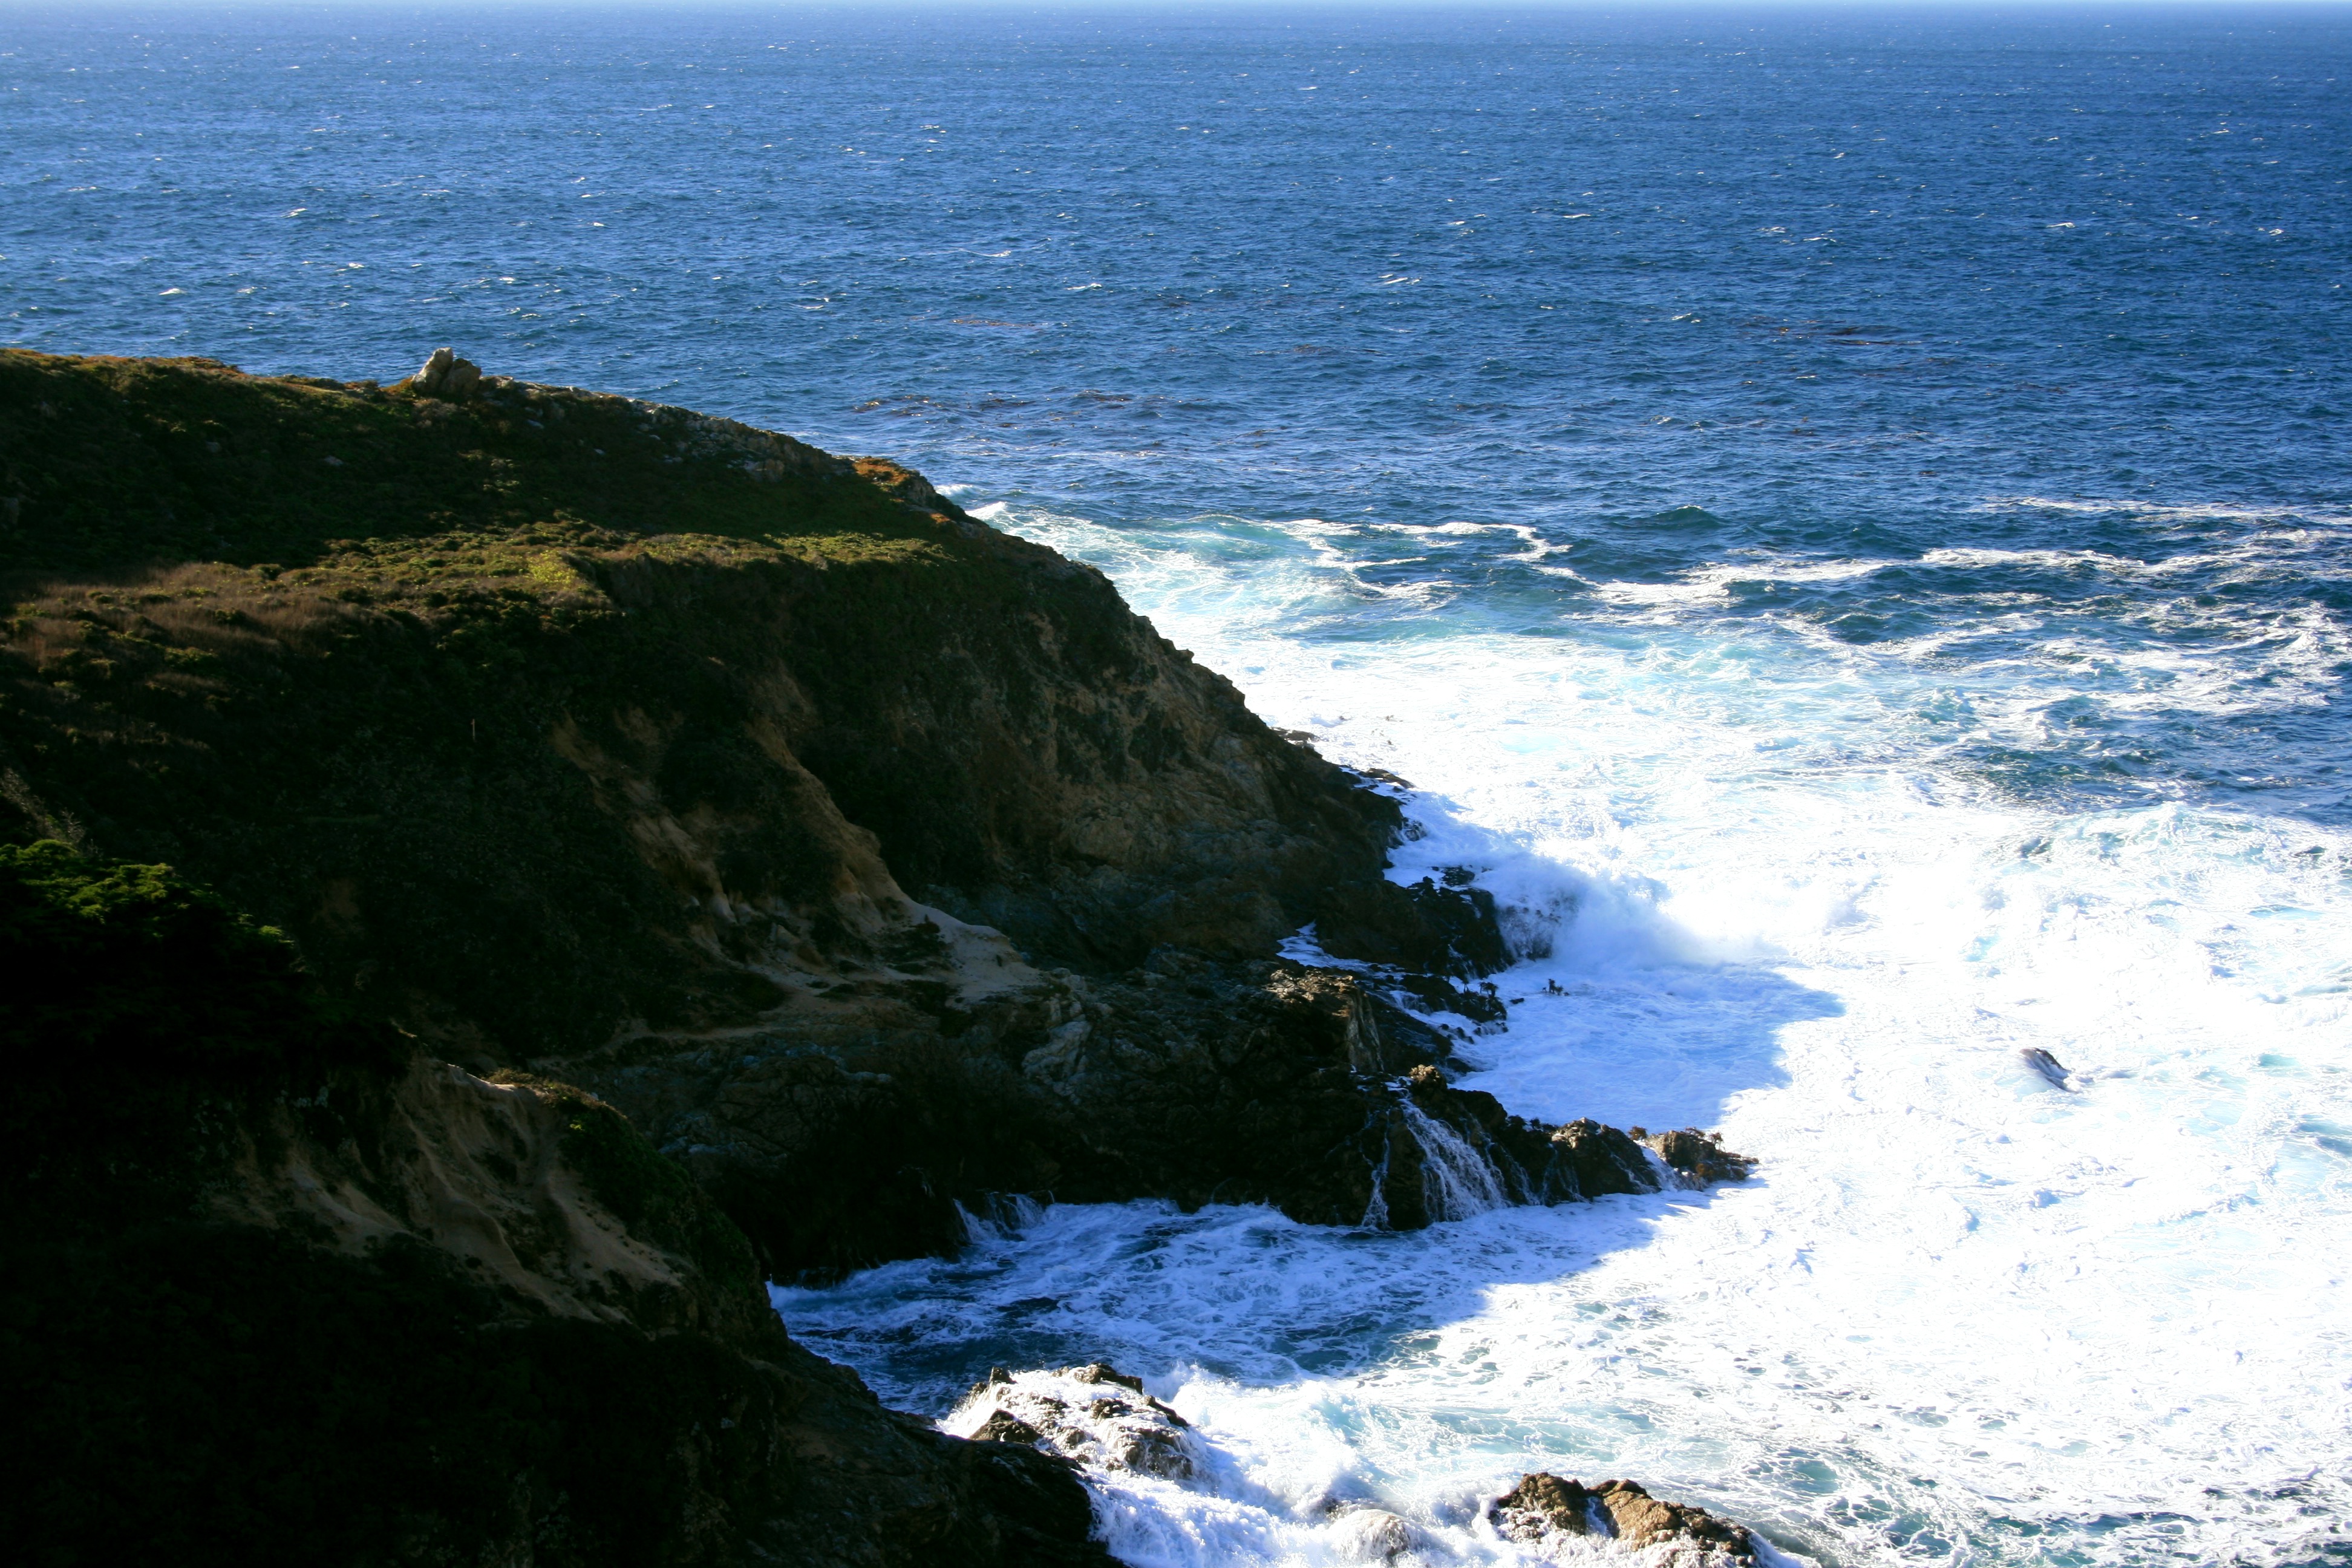
sea, coast, water, rock, ocean, shore, wave, cliff, cove, bay, terrain, body of water, cape, landform, wind wave